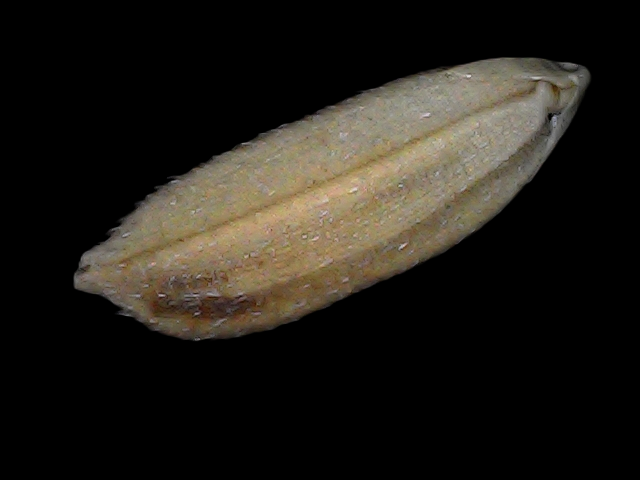
Rice variety: Br22